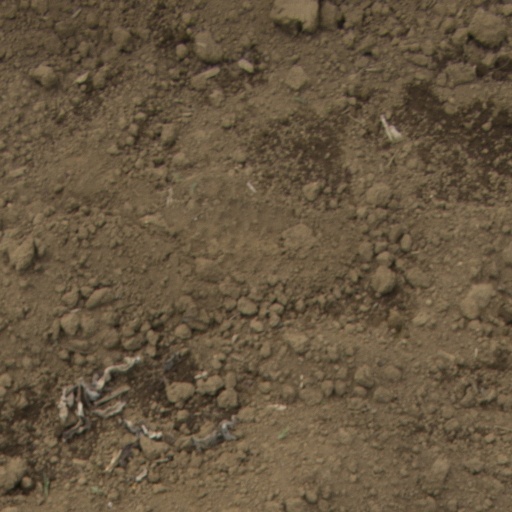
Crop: Jerusalem artichoke